Japanese tea ceremony

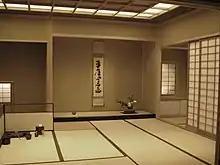
An interior view of a large tea room with and . In the is a hanging scroll, flower arrangement (not style), and incense burner.

, , or is a simple procedure for making (thin tea). The tea bowl, tea whisk, tea scoop, and tea caddy are placed on a tray, and the hot water is prepared in a kettle called a , which is heated on a brazier. This is usually the first learned, and is the easiest to perform, requiring neither much specialized equipment nor a lot of time to complete. It may easily be done sitting at a table, or outdoors, using a thermos pot in place of the and portable hearth.